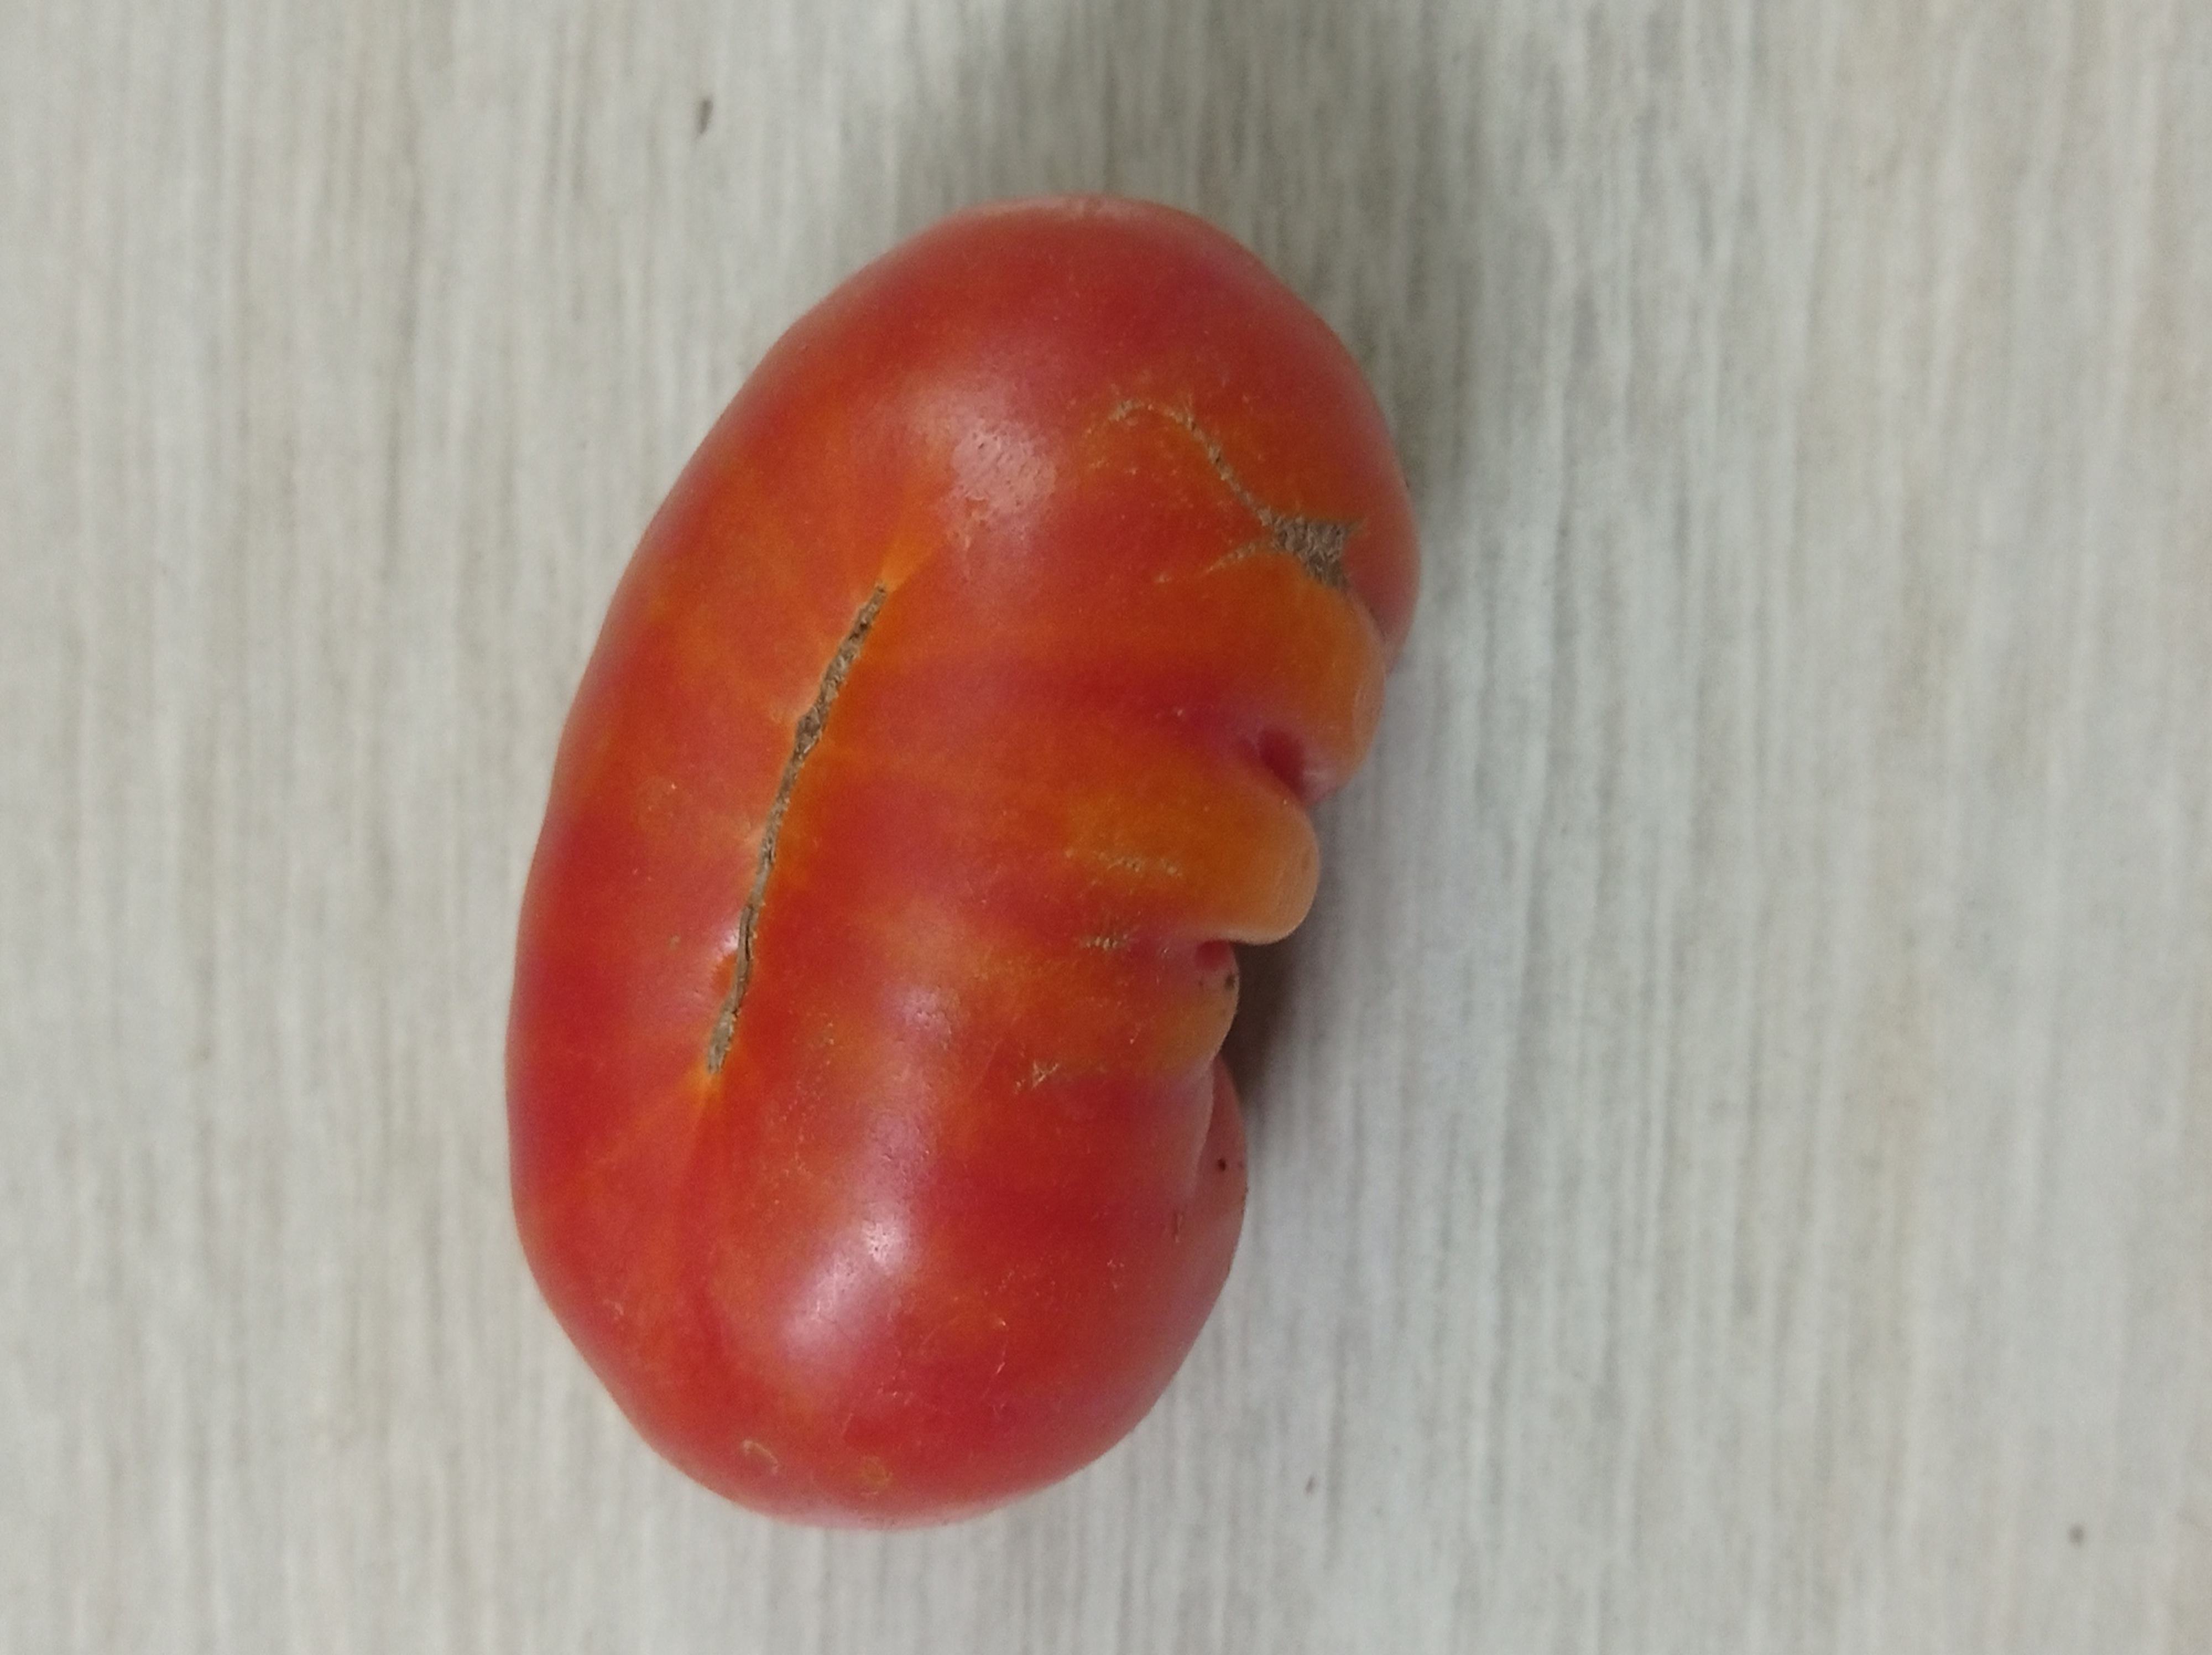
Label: Fresh